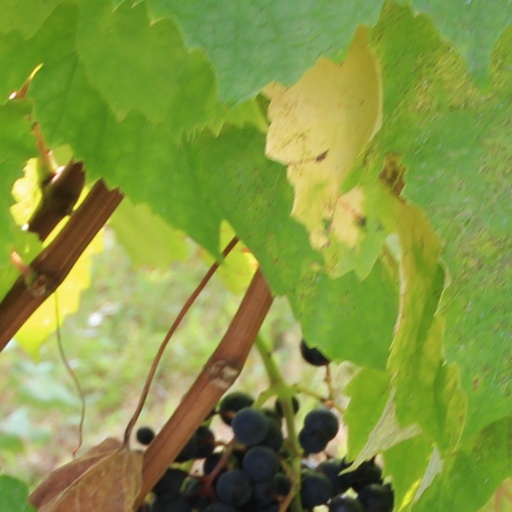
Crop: grape